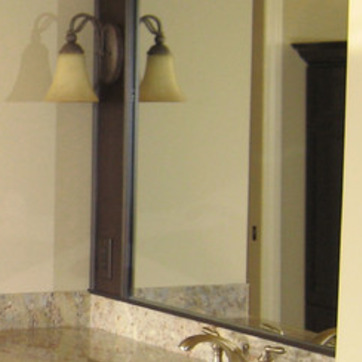
Material: mirror